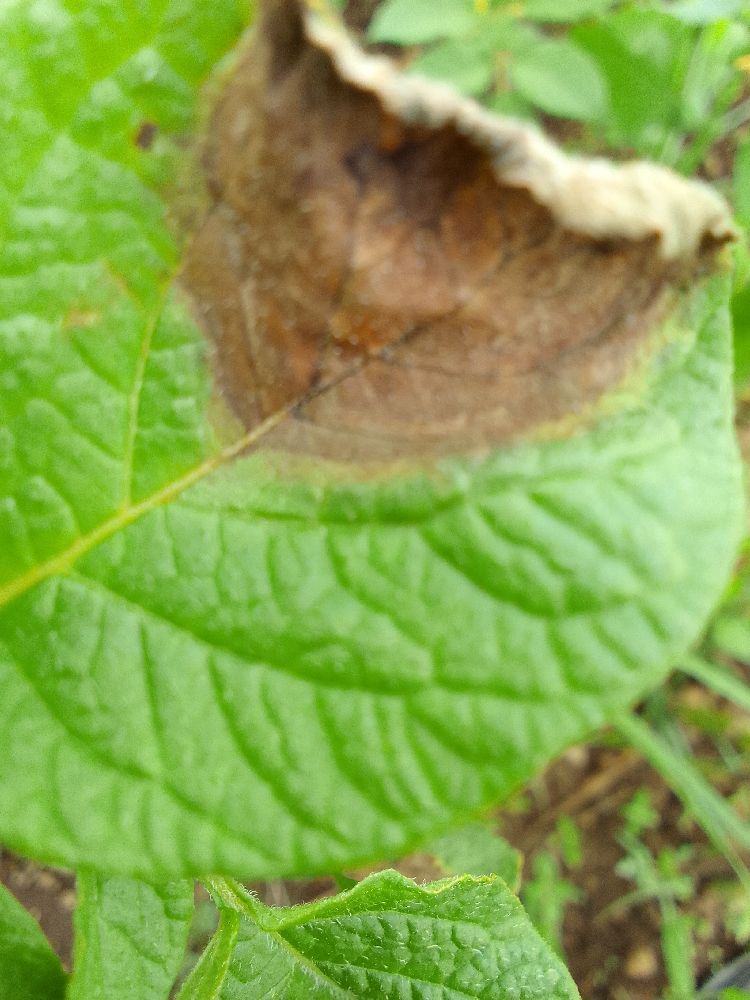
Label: Late blight